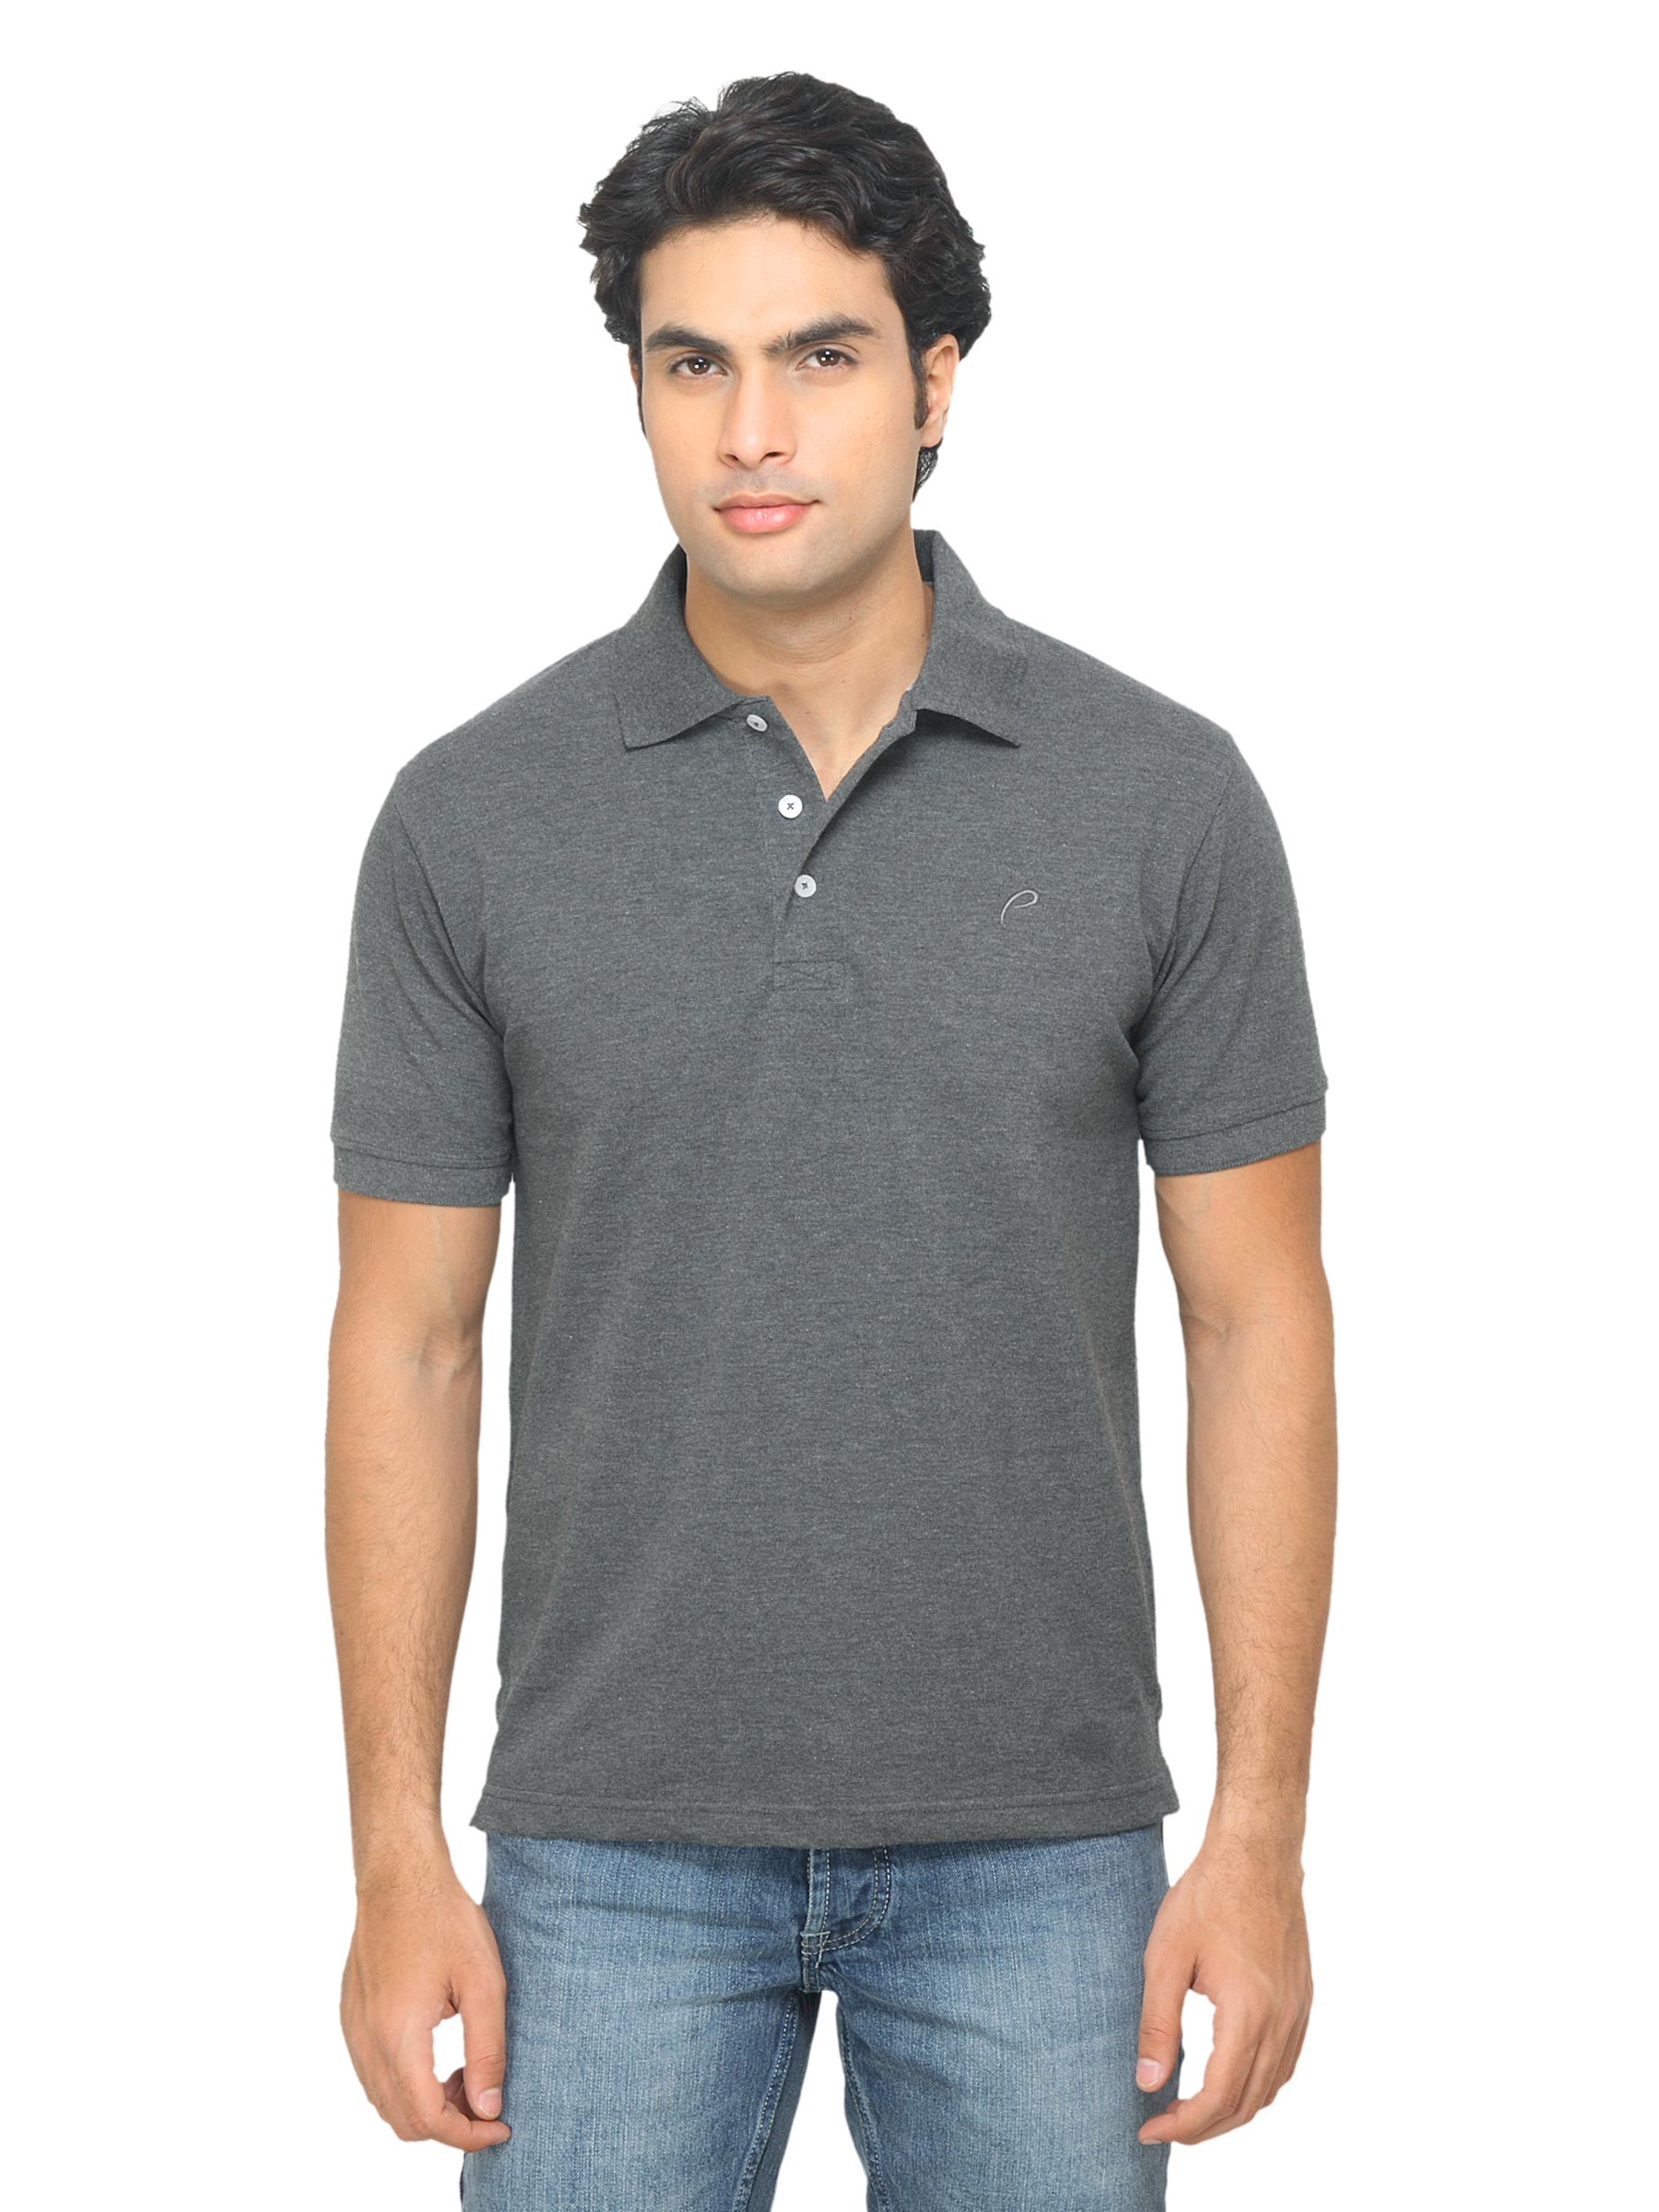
Proline Men Grey T-shirt
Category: Apparel / Topwear / Tshirts
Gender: Men
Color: Grey
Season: Summer 2013
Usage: Casual